Georgia Tech

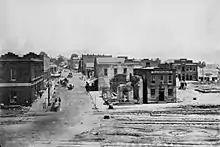
About a dozen one- and two-story buildings, several of which are damaged, line a dirt road that intersects with three railroad tracks in the foreground

The idea of a technology school in Georgia was introduced in 1865 during the Reconstruction period. Two former Confederate officers, Major John Fletcher Hanson (an industrialist) and Nathaniel Edwin Harris (a politician and eventually Governor of Georgia), who had become prominent citizens in the town of Macon, Georgia, after the Civil War, believed that the South needed to improve its technology to compete with the North's industrialization. Because the American South of that era was mainly populated by agricultural workers and few technical developments were occurring, they proposed to establish a technology school.